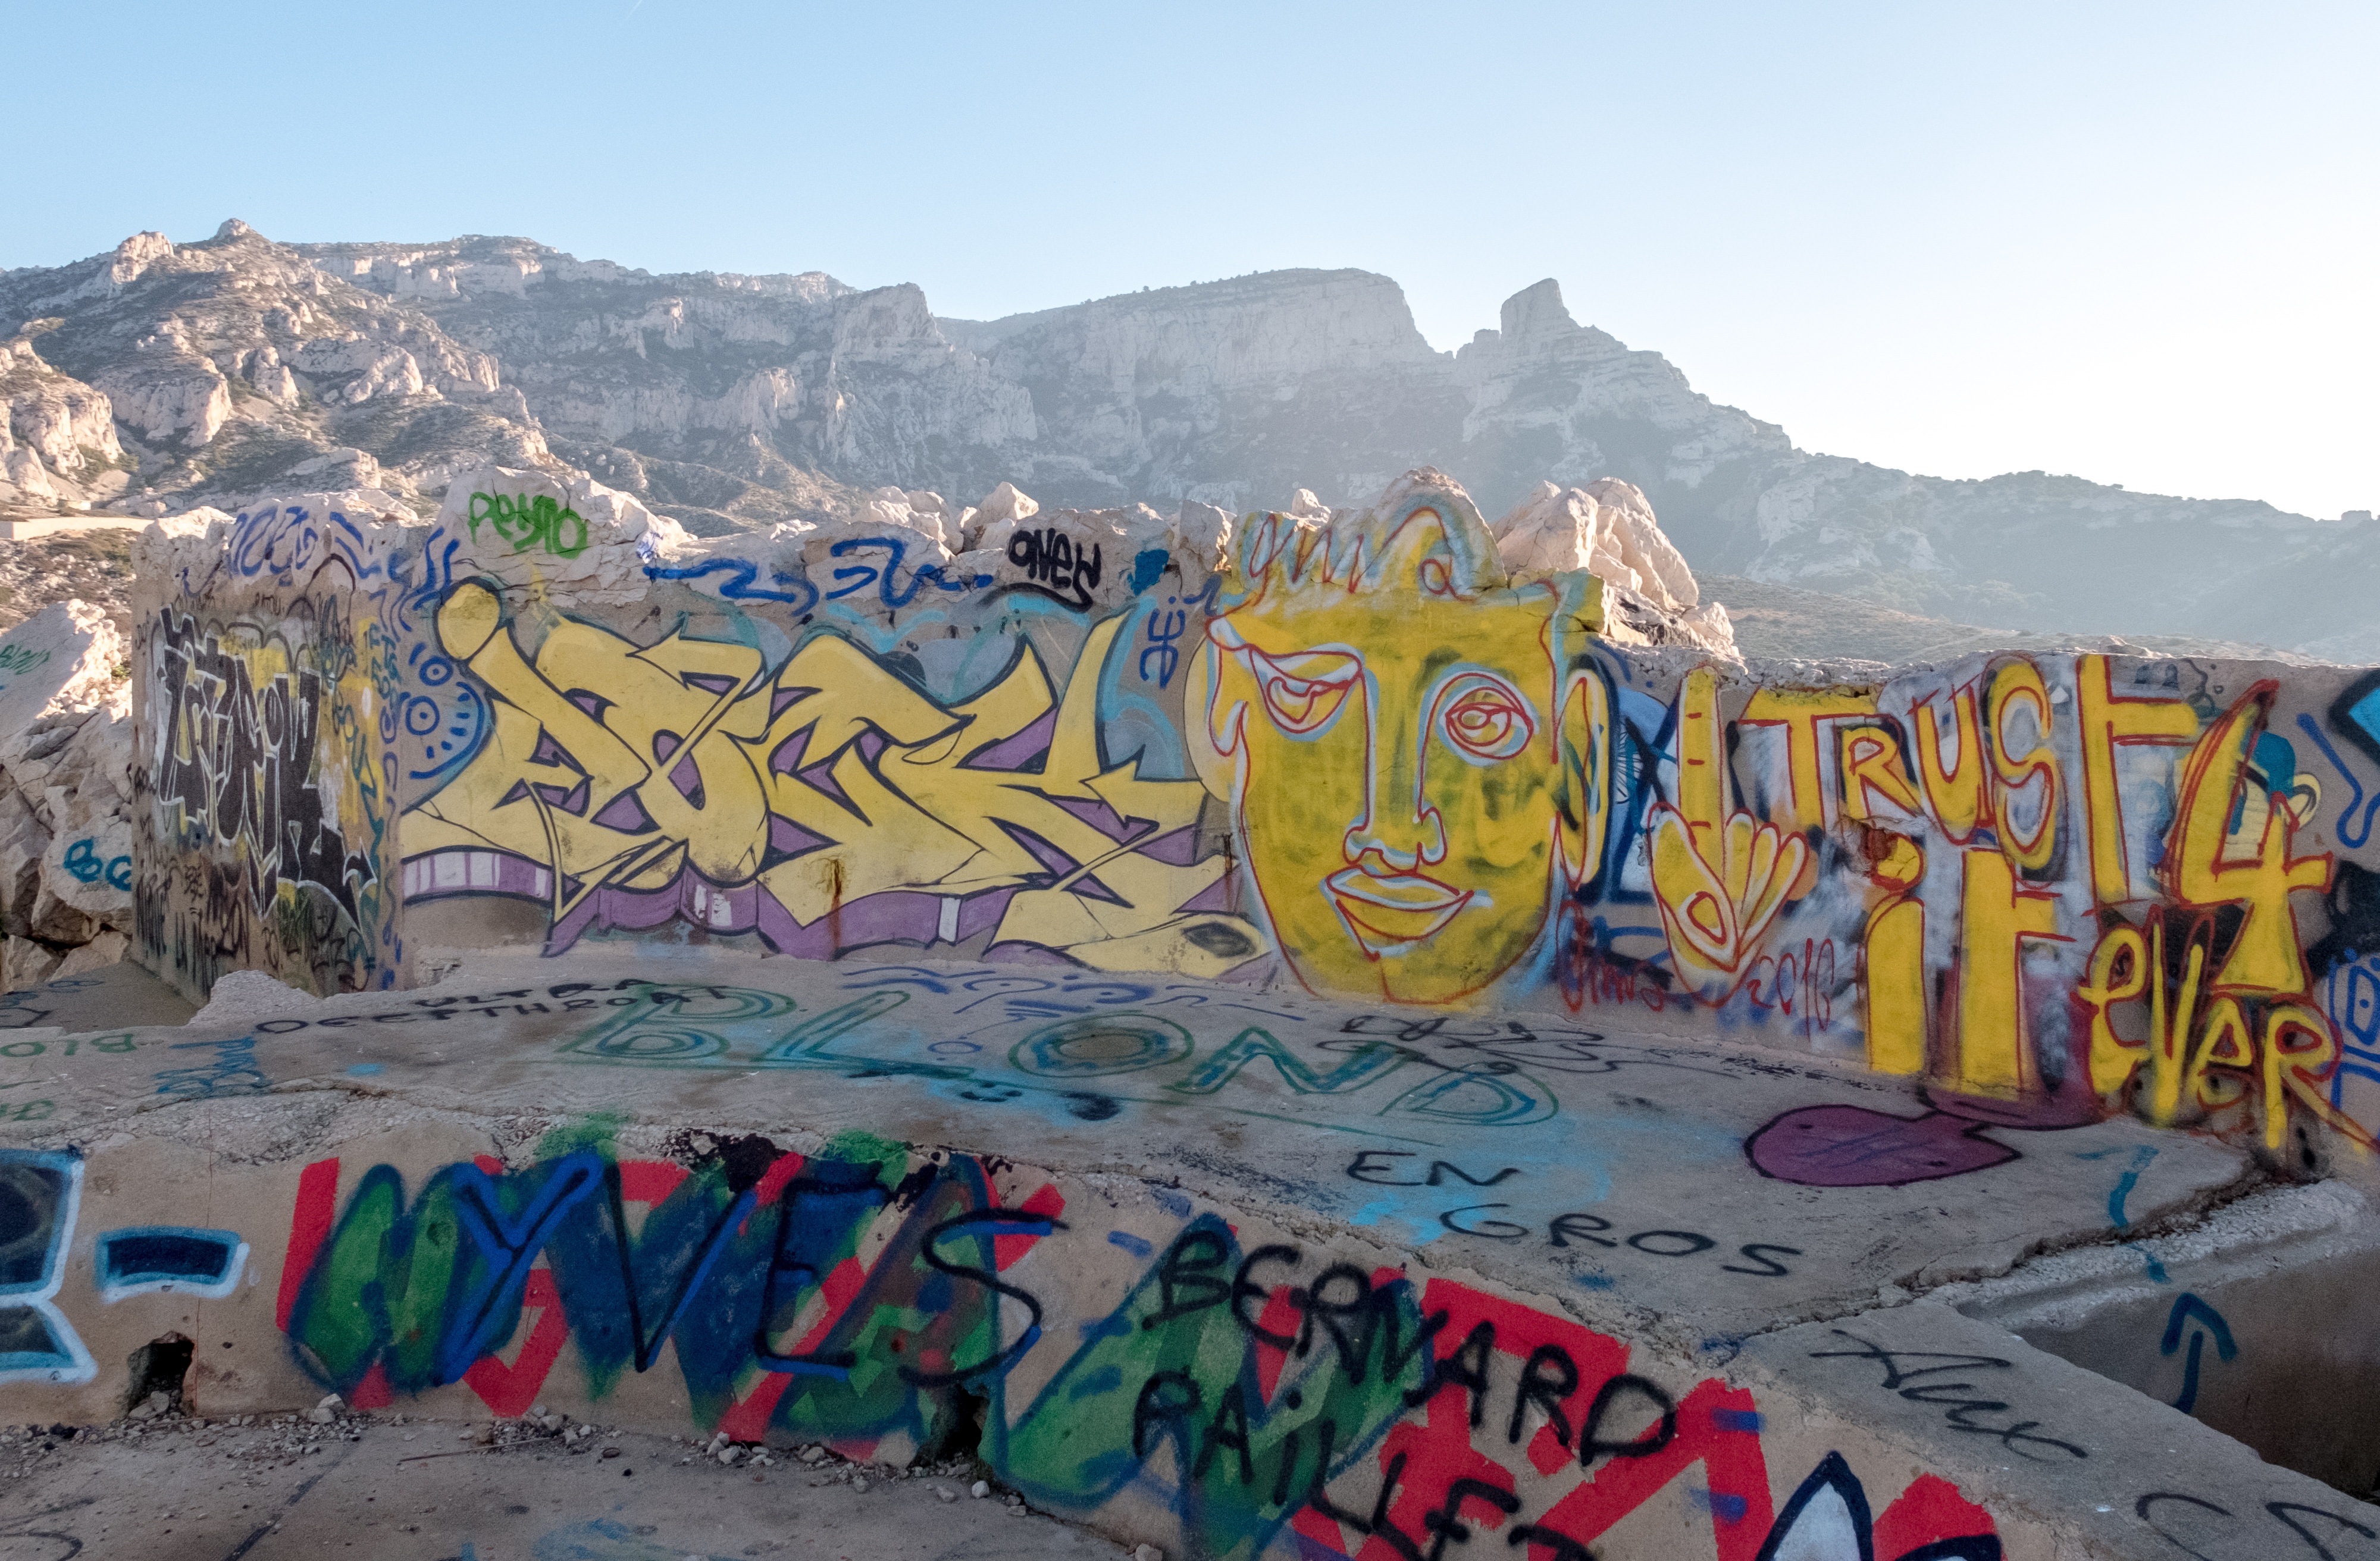
graffiti, art, mural, tag, marseille, bunker, calanque